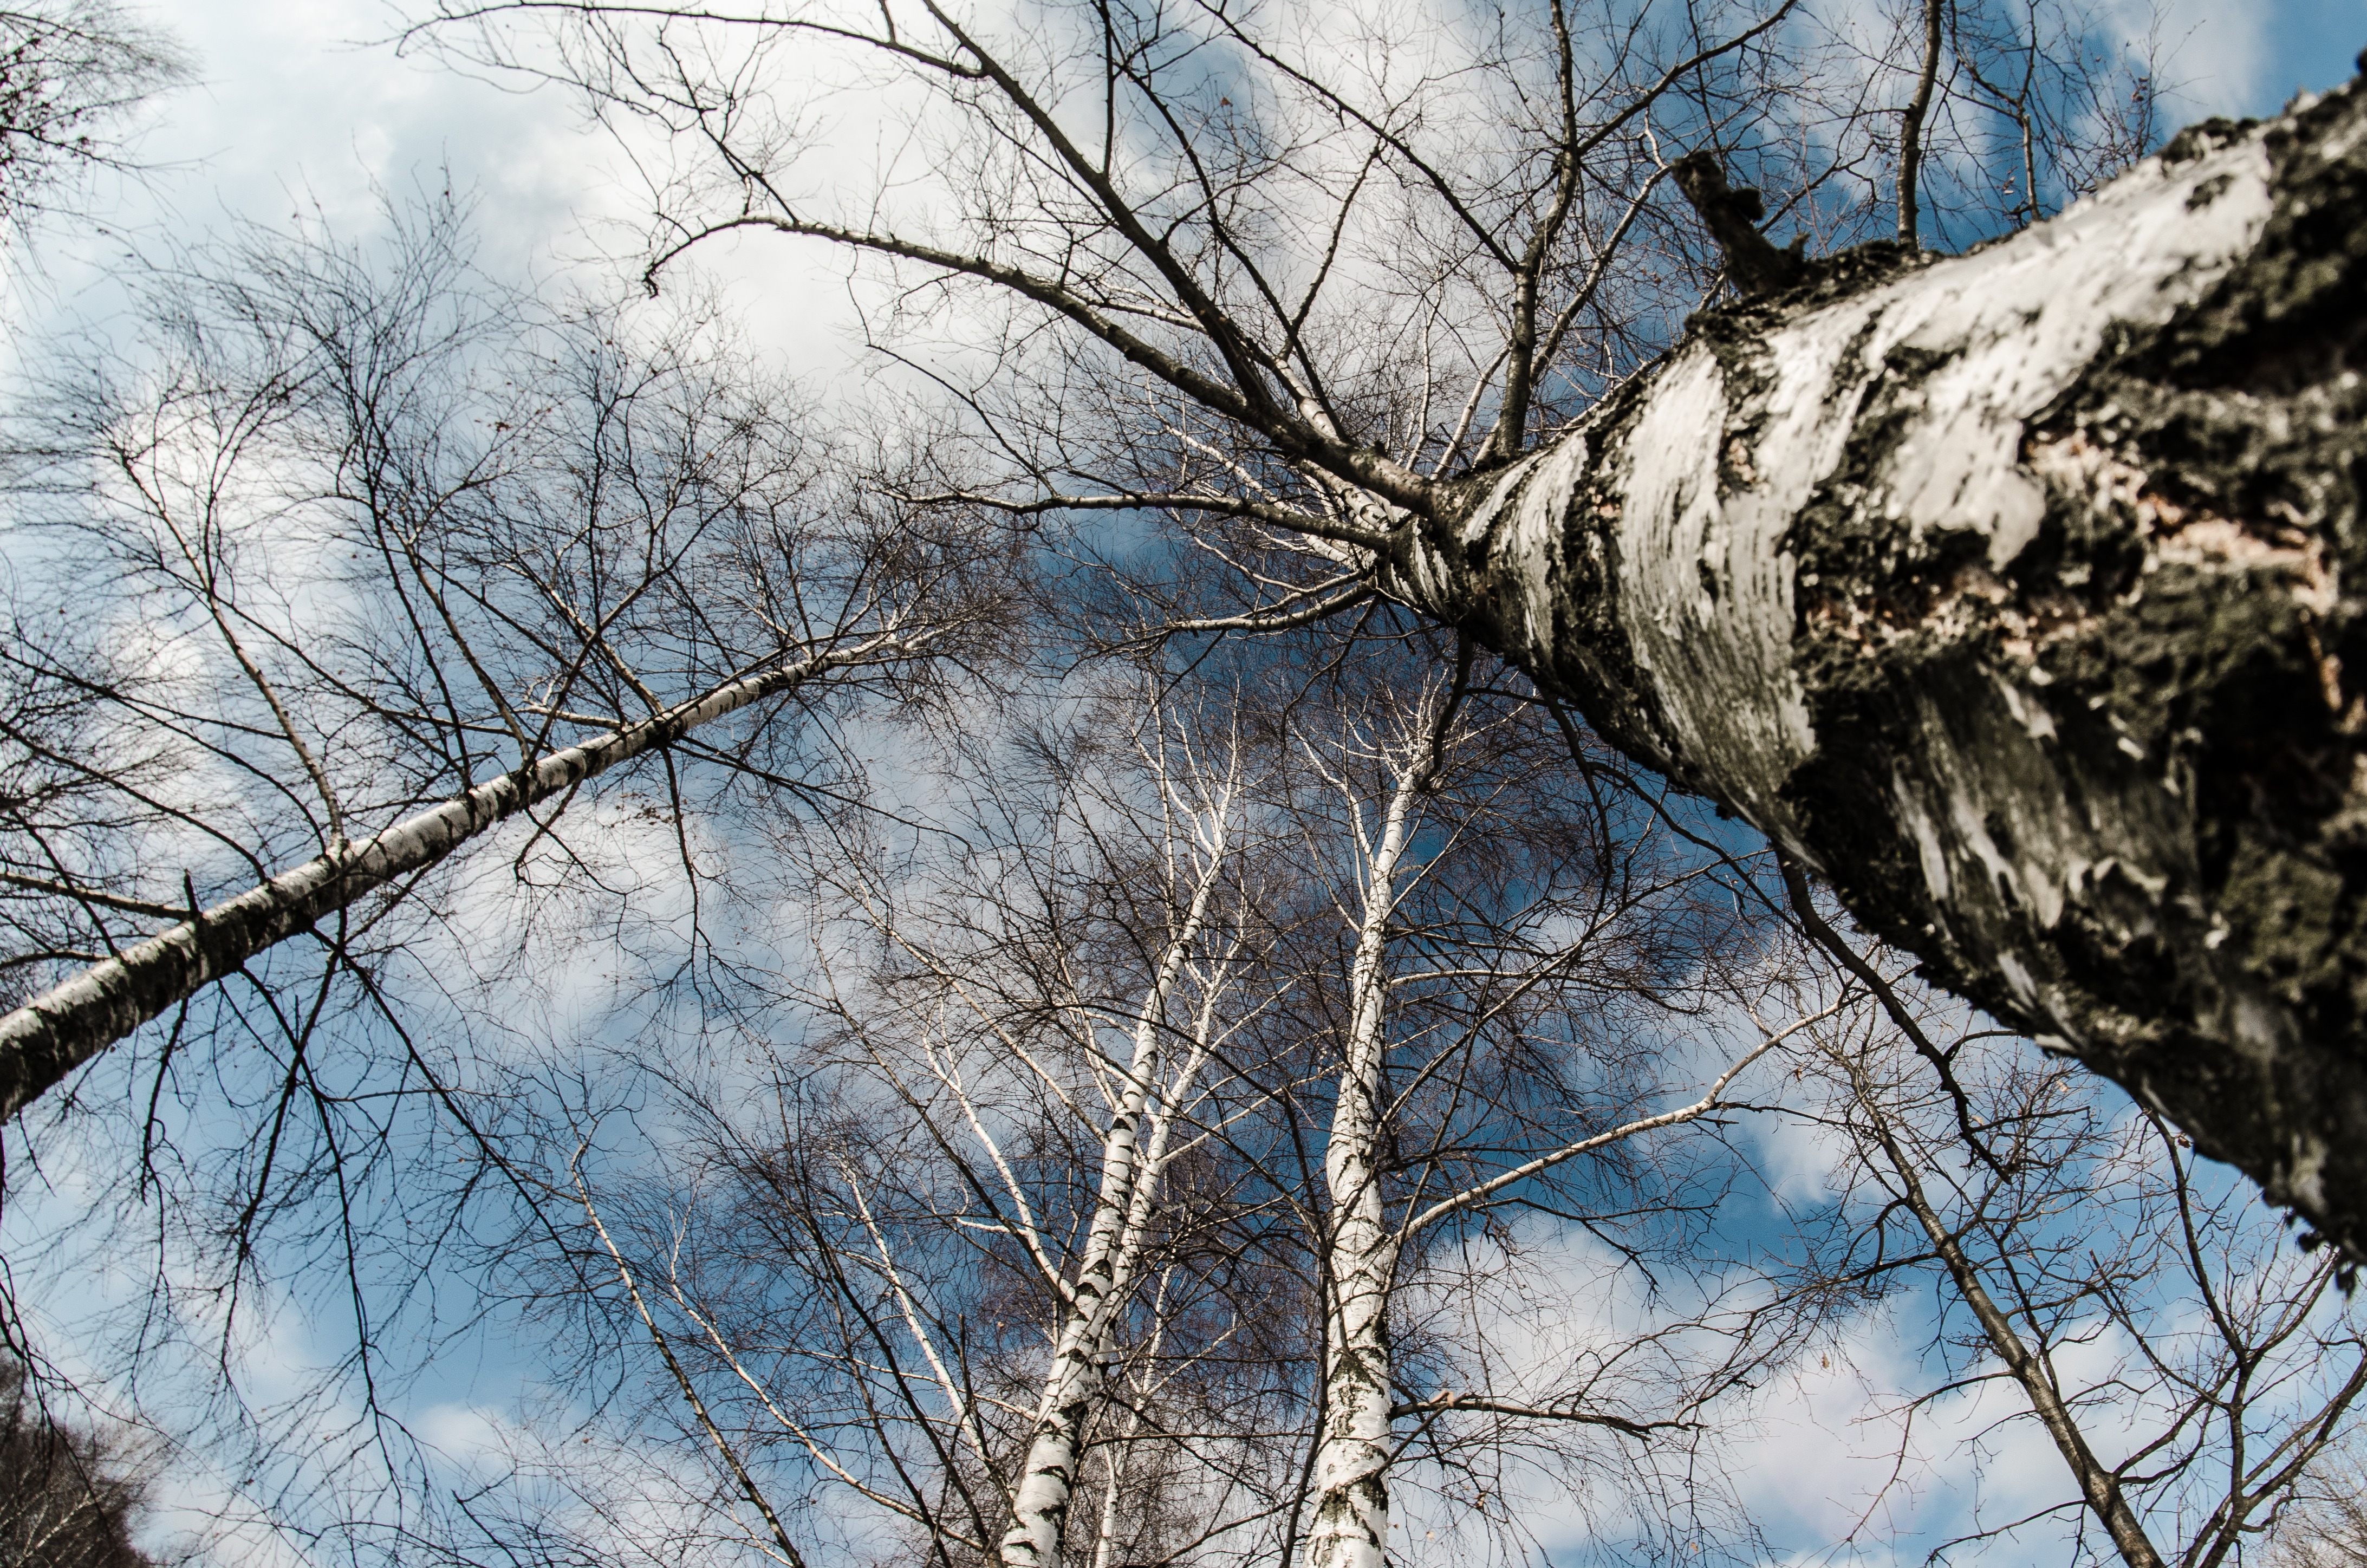
tree, nature, forest, branch, snow, winter, plant, sky, sunlight, leaf, frost, ice, spring, reflection, birch, autumn, weather, season, woodland, freezing, woody plant